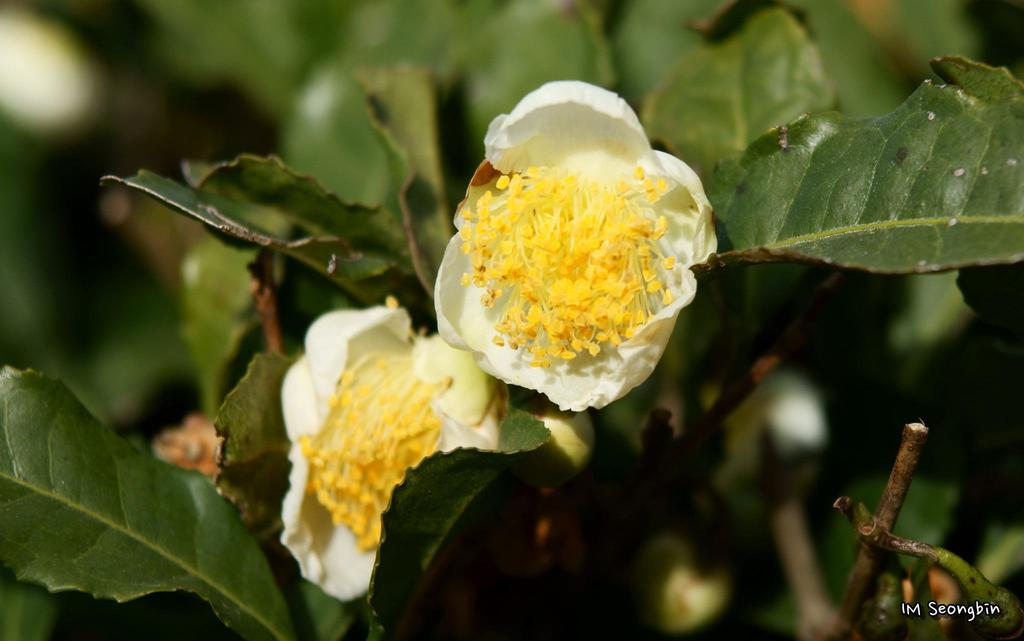
Concept: flower